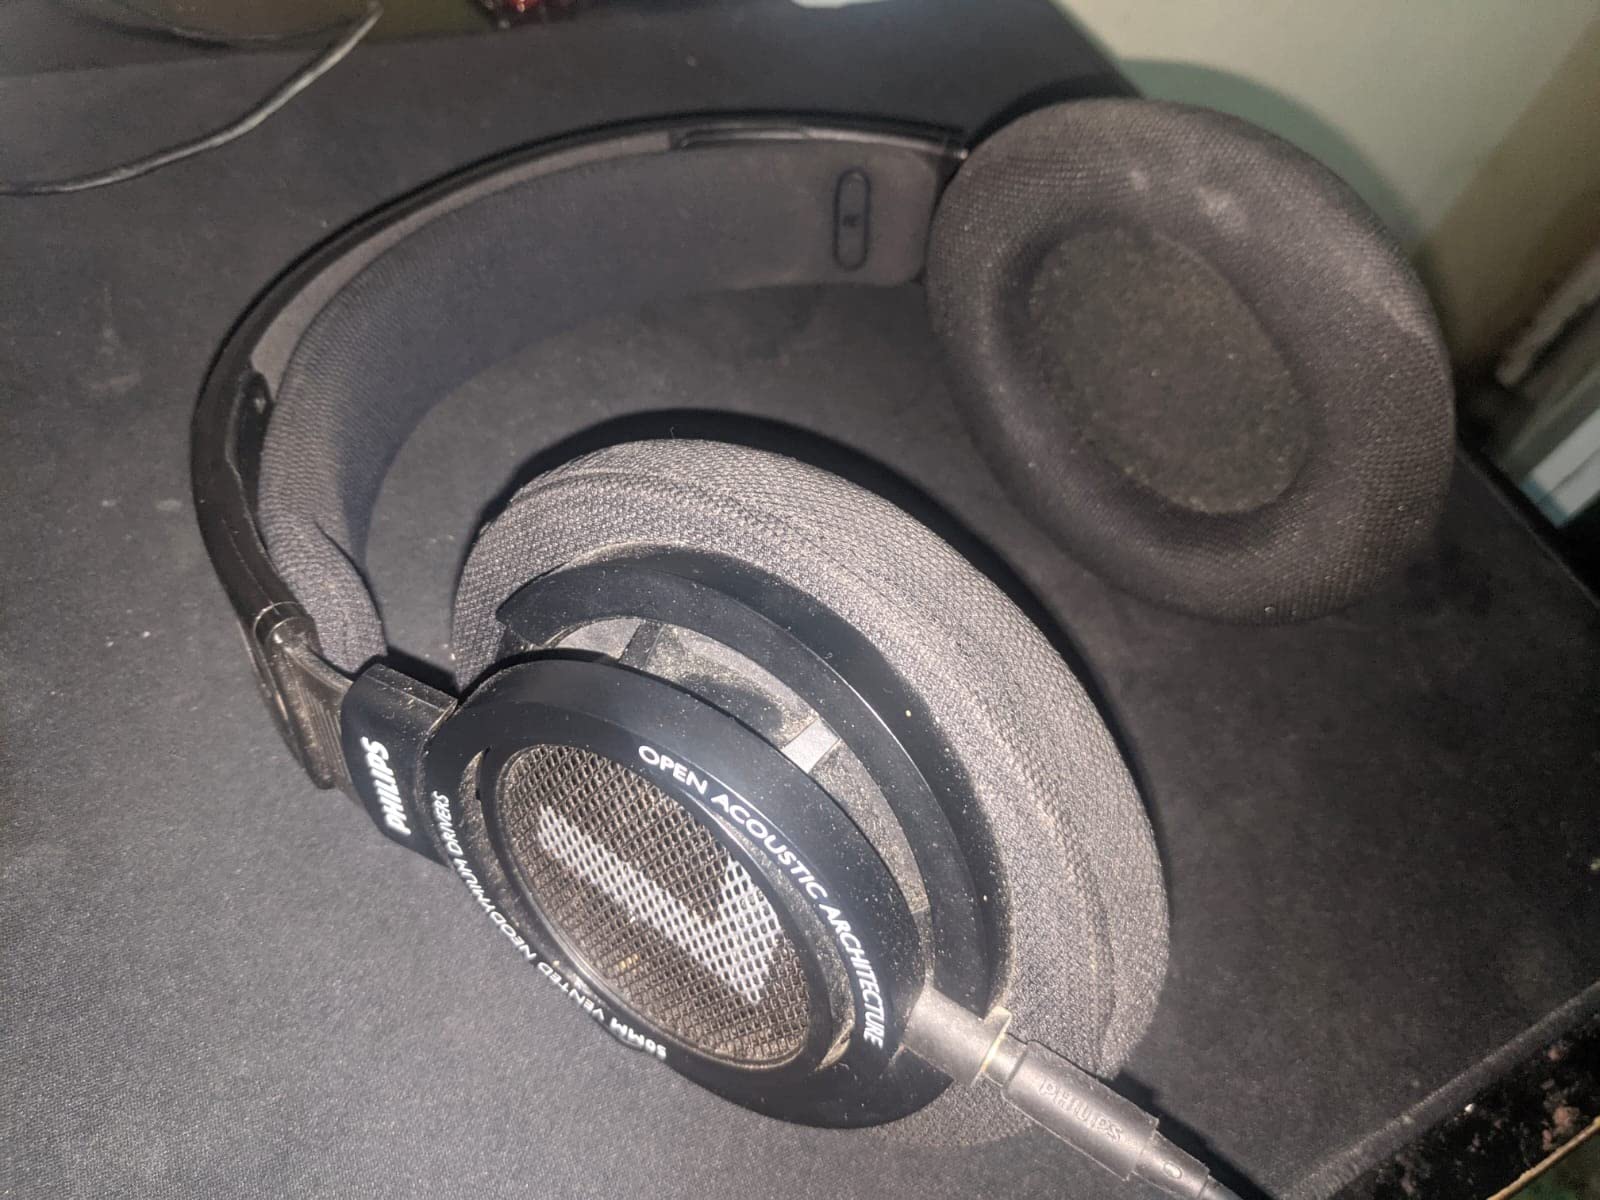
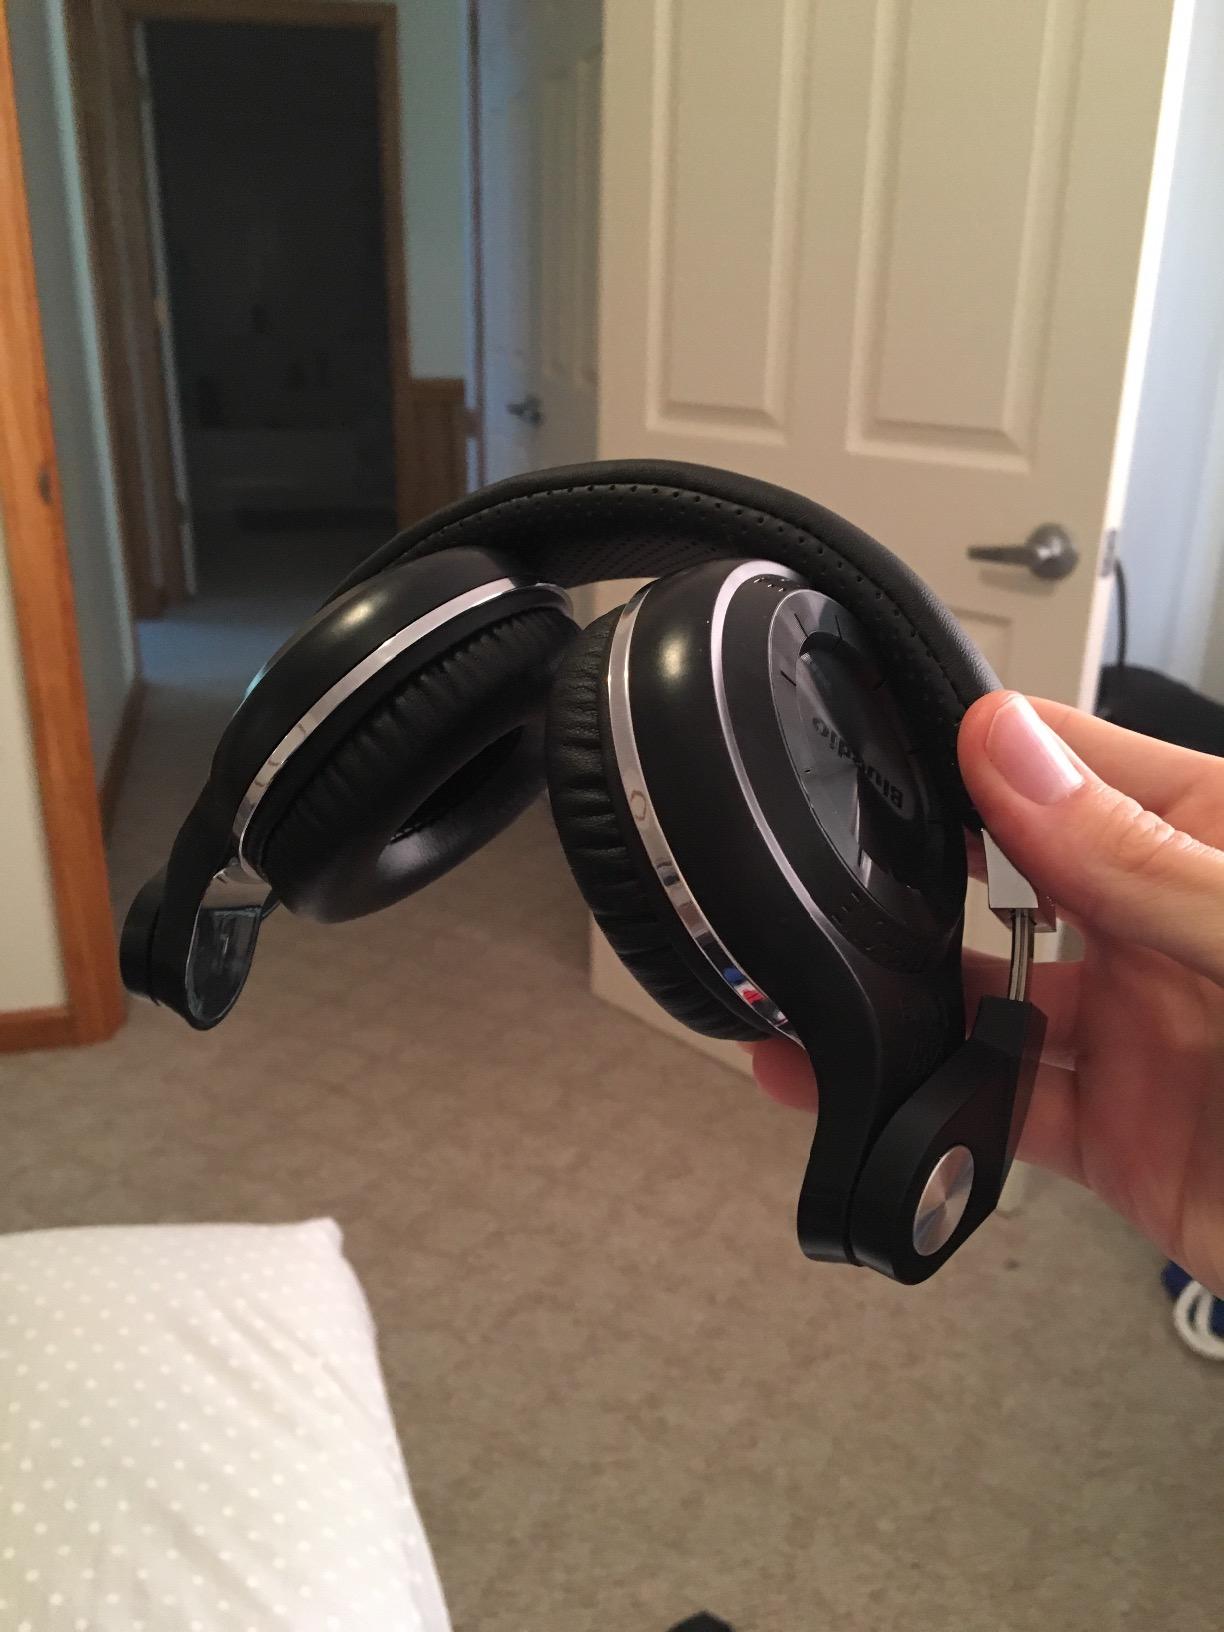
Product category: headphones
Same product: no